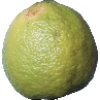
Label: limes